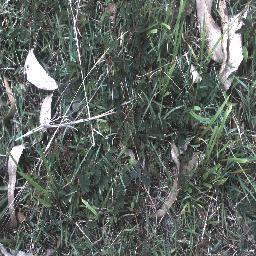
Label: negative